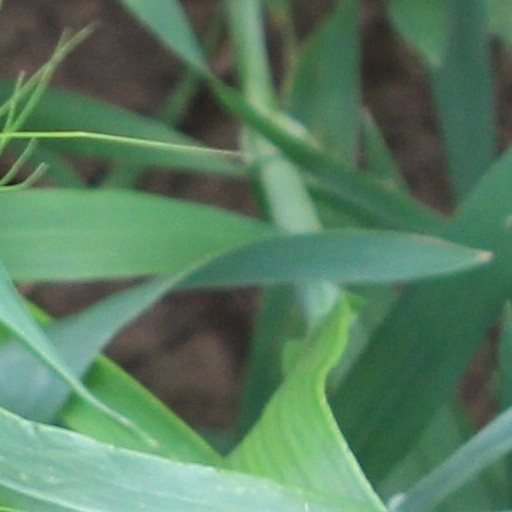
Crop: wheat